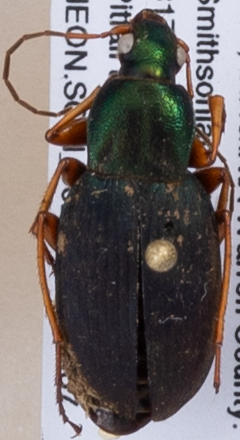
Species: Chlaenius aestivus
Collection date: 2018-06-07
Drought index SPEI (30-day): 2.09
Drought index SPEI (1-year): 0.24
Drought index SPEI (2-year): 0.8